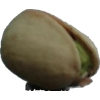
Label: pistachio